Gortnacleigh

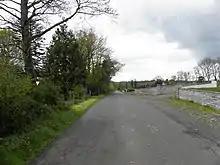
Road at Gortnacleigh (geograph 2915470)

Gortnacleigh is bounded on the north by Tonyarraher townland, on the west by Cloncose and Drumcase townlands, on the south by Clooneen and Drumerdannan townlands and on the east by Deralk and Moher townlands. Its chief geographical features are small streams and spring wells. Gortnacleigh is traversed by the R201 road (Ireland), minor public roads and rural lanes. The townland covers 99 acres.